Resort Shirakami

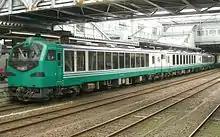
The KiHa 48 "Buna" 3-car set in October 2010

Following the popularity of the original "Resort Shirakami" ("Aoike") trainset, a second set was built in March 2003, from former KiHa 40 DMU cars at JR East's Tsuchizaki Works, and named . This train entered service on 1 April 2003, and was initially formed as a 3-car set as shown below.